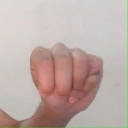
अक्षर: म